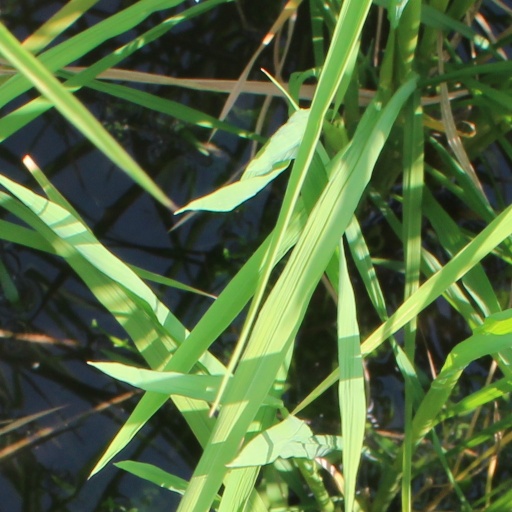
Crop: rice